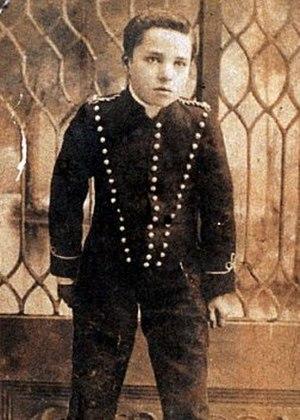
Charles Spencer Chaplin, dit Charlie Chaplin [ˈt͡ʃɑːli ˈt͡ʃæplɪn], né le 16 avril 1889 probablement à Londres et mort le 25 décembre 1977 à Corsier-sur-Vevey, est un acteur, réalisateur, scénariste, producteur et compositeur britannique.